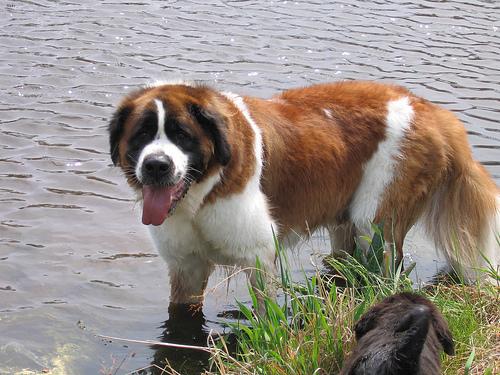
Breed: saint bernard